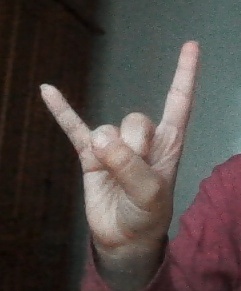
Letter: la